Great Western Railway (train operating company)

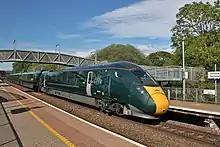
Class 802 at

The fleet of 57 Class 800 trains from the Hitachi A-train family is used to operate most of GWR's long-distance services between London and destinations such as , , , , , , , , , , and . Introduced between autumn 2017 and spring 2019, these gradually replaced the older InterCity 125 sets.